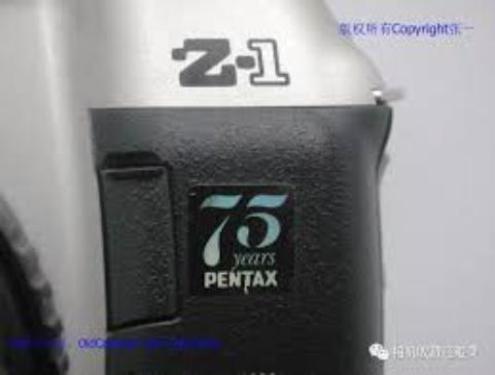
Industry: Electronic